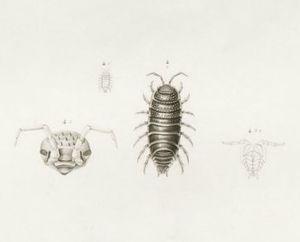
Hemilepistus reaumuri Français
Hemilepistus reaumuri, parfois appelé cloporte de Réaumur, est une espèce de cloportes de la famille des Agnaridae, vivant à l'intérieur et aux alentours des déserts d'Afrique du Nord et du Moyen-Orient, soit l'habitat le plus sec conquis par toute espèce de crustacé. Il atteint une longueur de 22 mm pour une largeur maximale de 12 mm, tandis que ses sept paires de pattes maintiennent son corps particulièrement surélevé du sol. L'espèce apparaît dans la Description de l'Égypte, ouvrage rassemblant des découvertes effectuées par la Commission des sciences et des arts lors de l'expédition d'Égypte de 1798 à 1801, mais n'a été décrite formellement qu'en 1840, par Henri Milne Edwards, qui lui a donné le nom de Porcellio reaumuri. Il a pris son nom scientifique actuel quand l'ancien sous-genre Hemilepistus a été élevé au rang de genre en 1930.